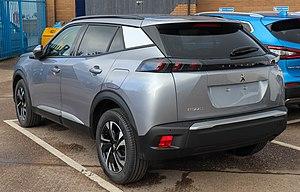
La 2008 II est un crossover urbain commercialisé par le constructeur automobile français Peugeot à partir d'octobre 2019. Elle est la seconde génération de 2008, et remplace la 2008 I produite de 2013 à 2019.